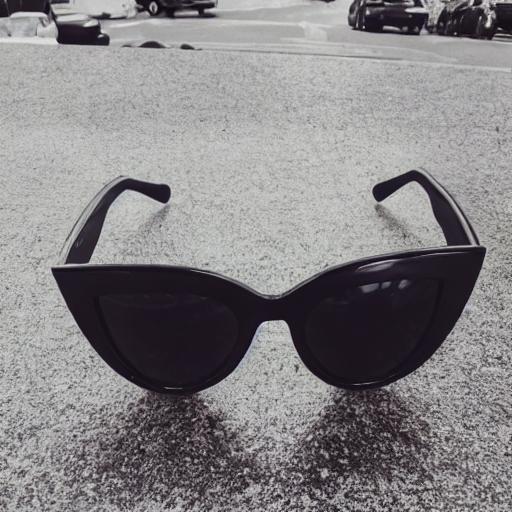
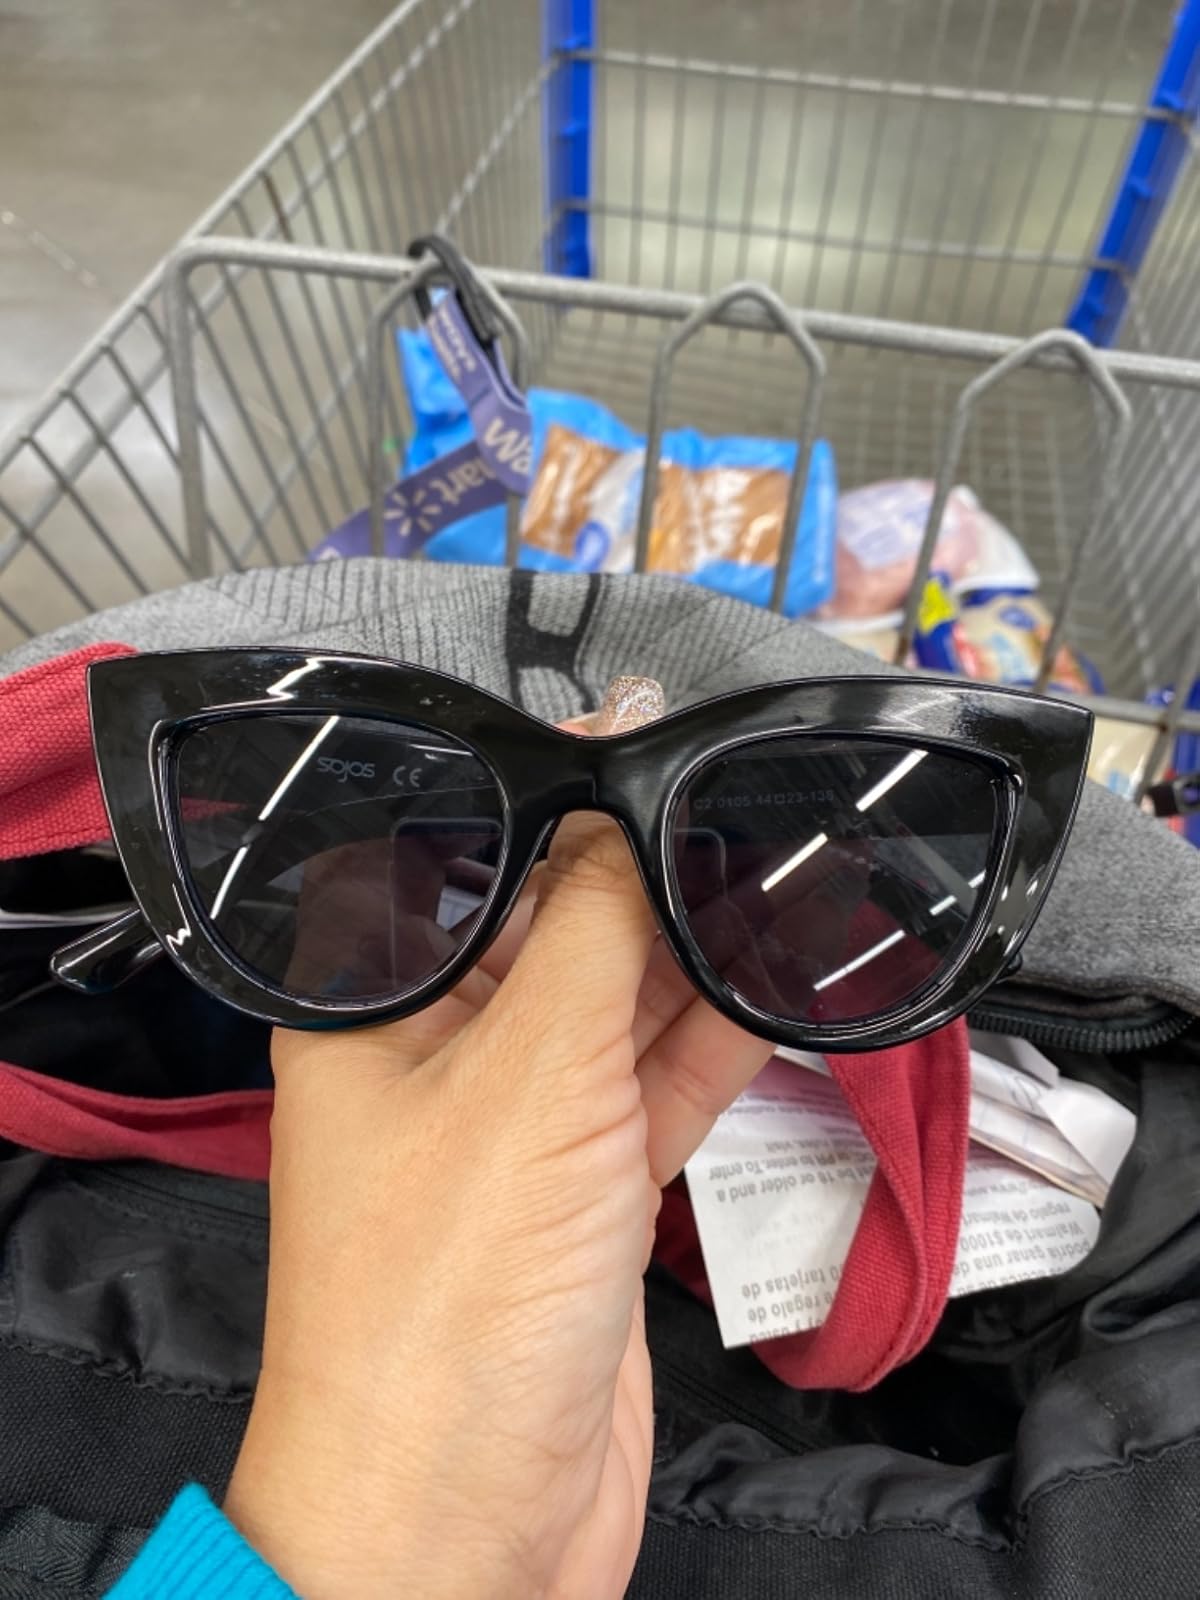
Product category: accessories_sunglasses
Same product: no